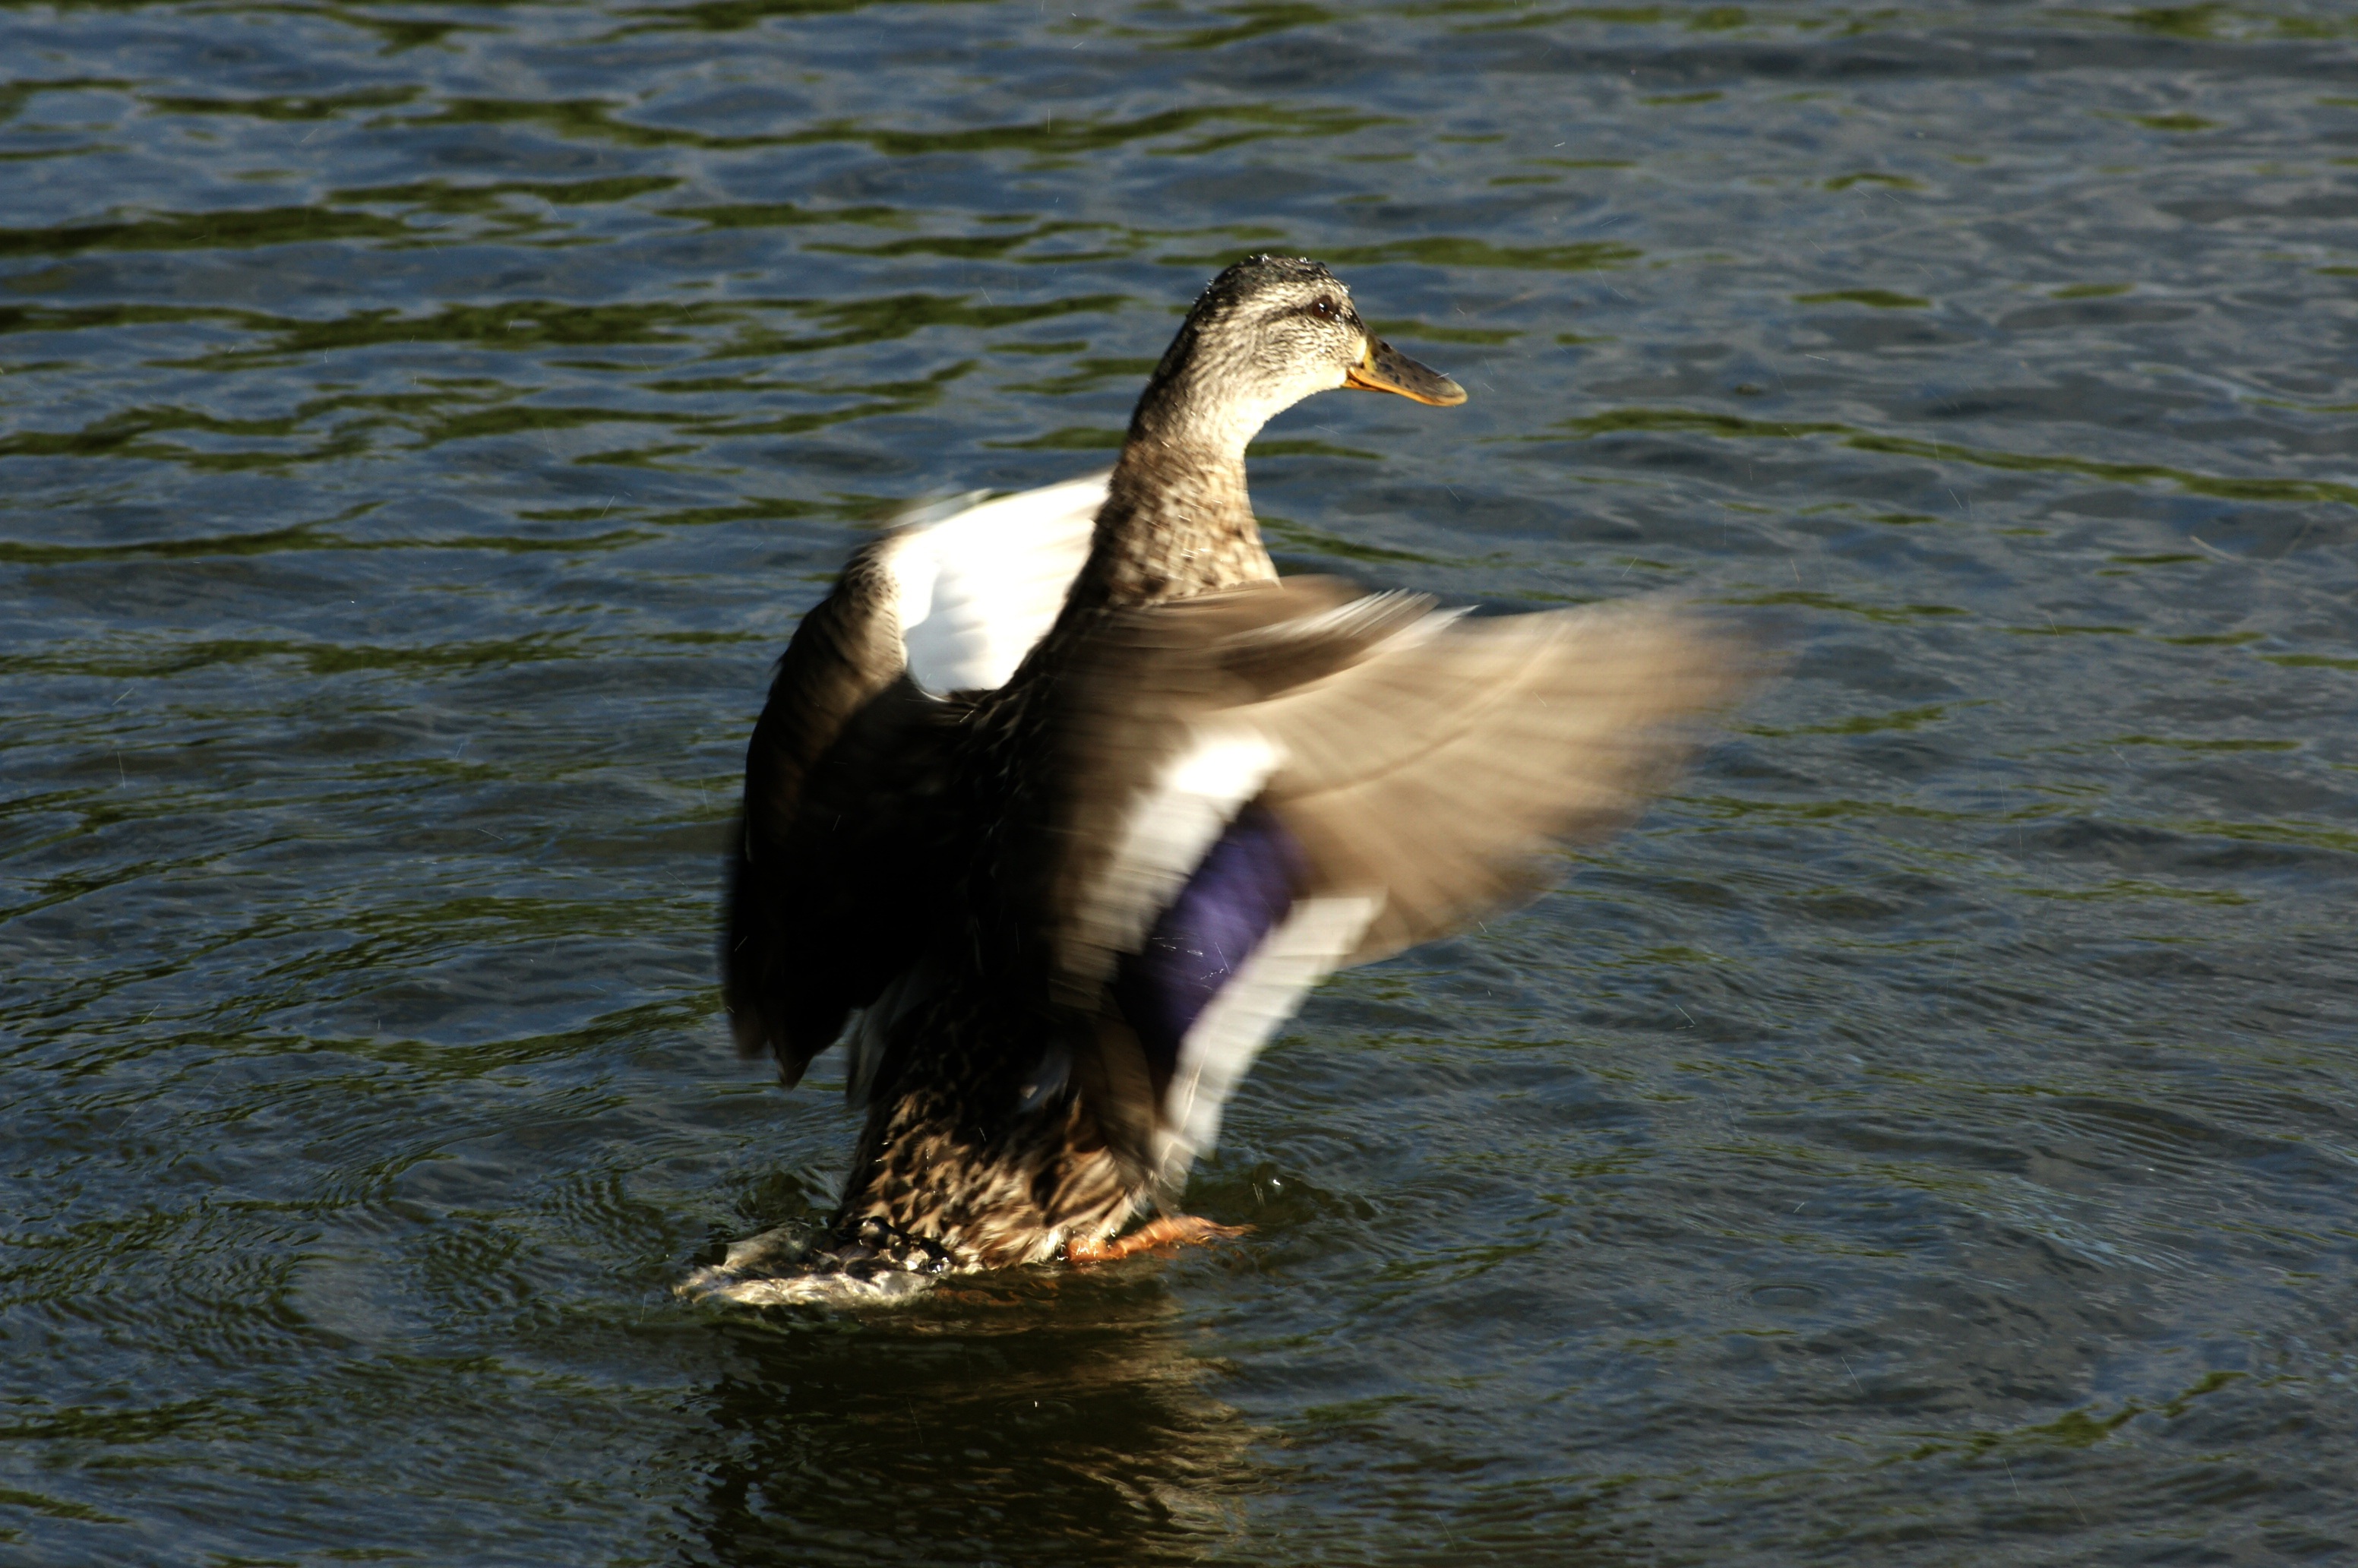
water, bird, wing, wildlife, beak, fauna, duck, wings, vertebrate, cormorant, waterfowl, water bird, mallard, ducks geese and swans, seaduck